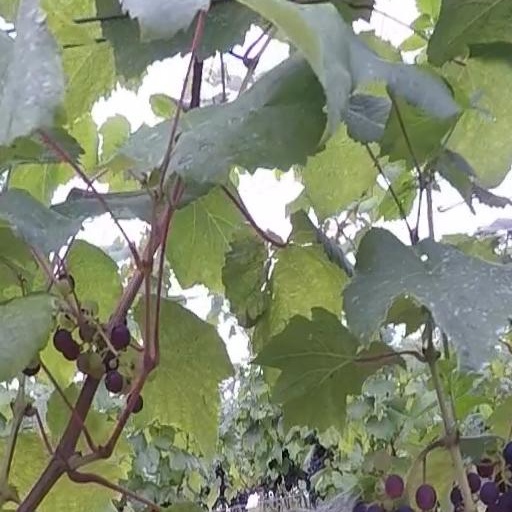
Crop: grape